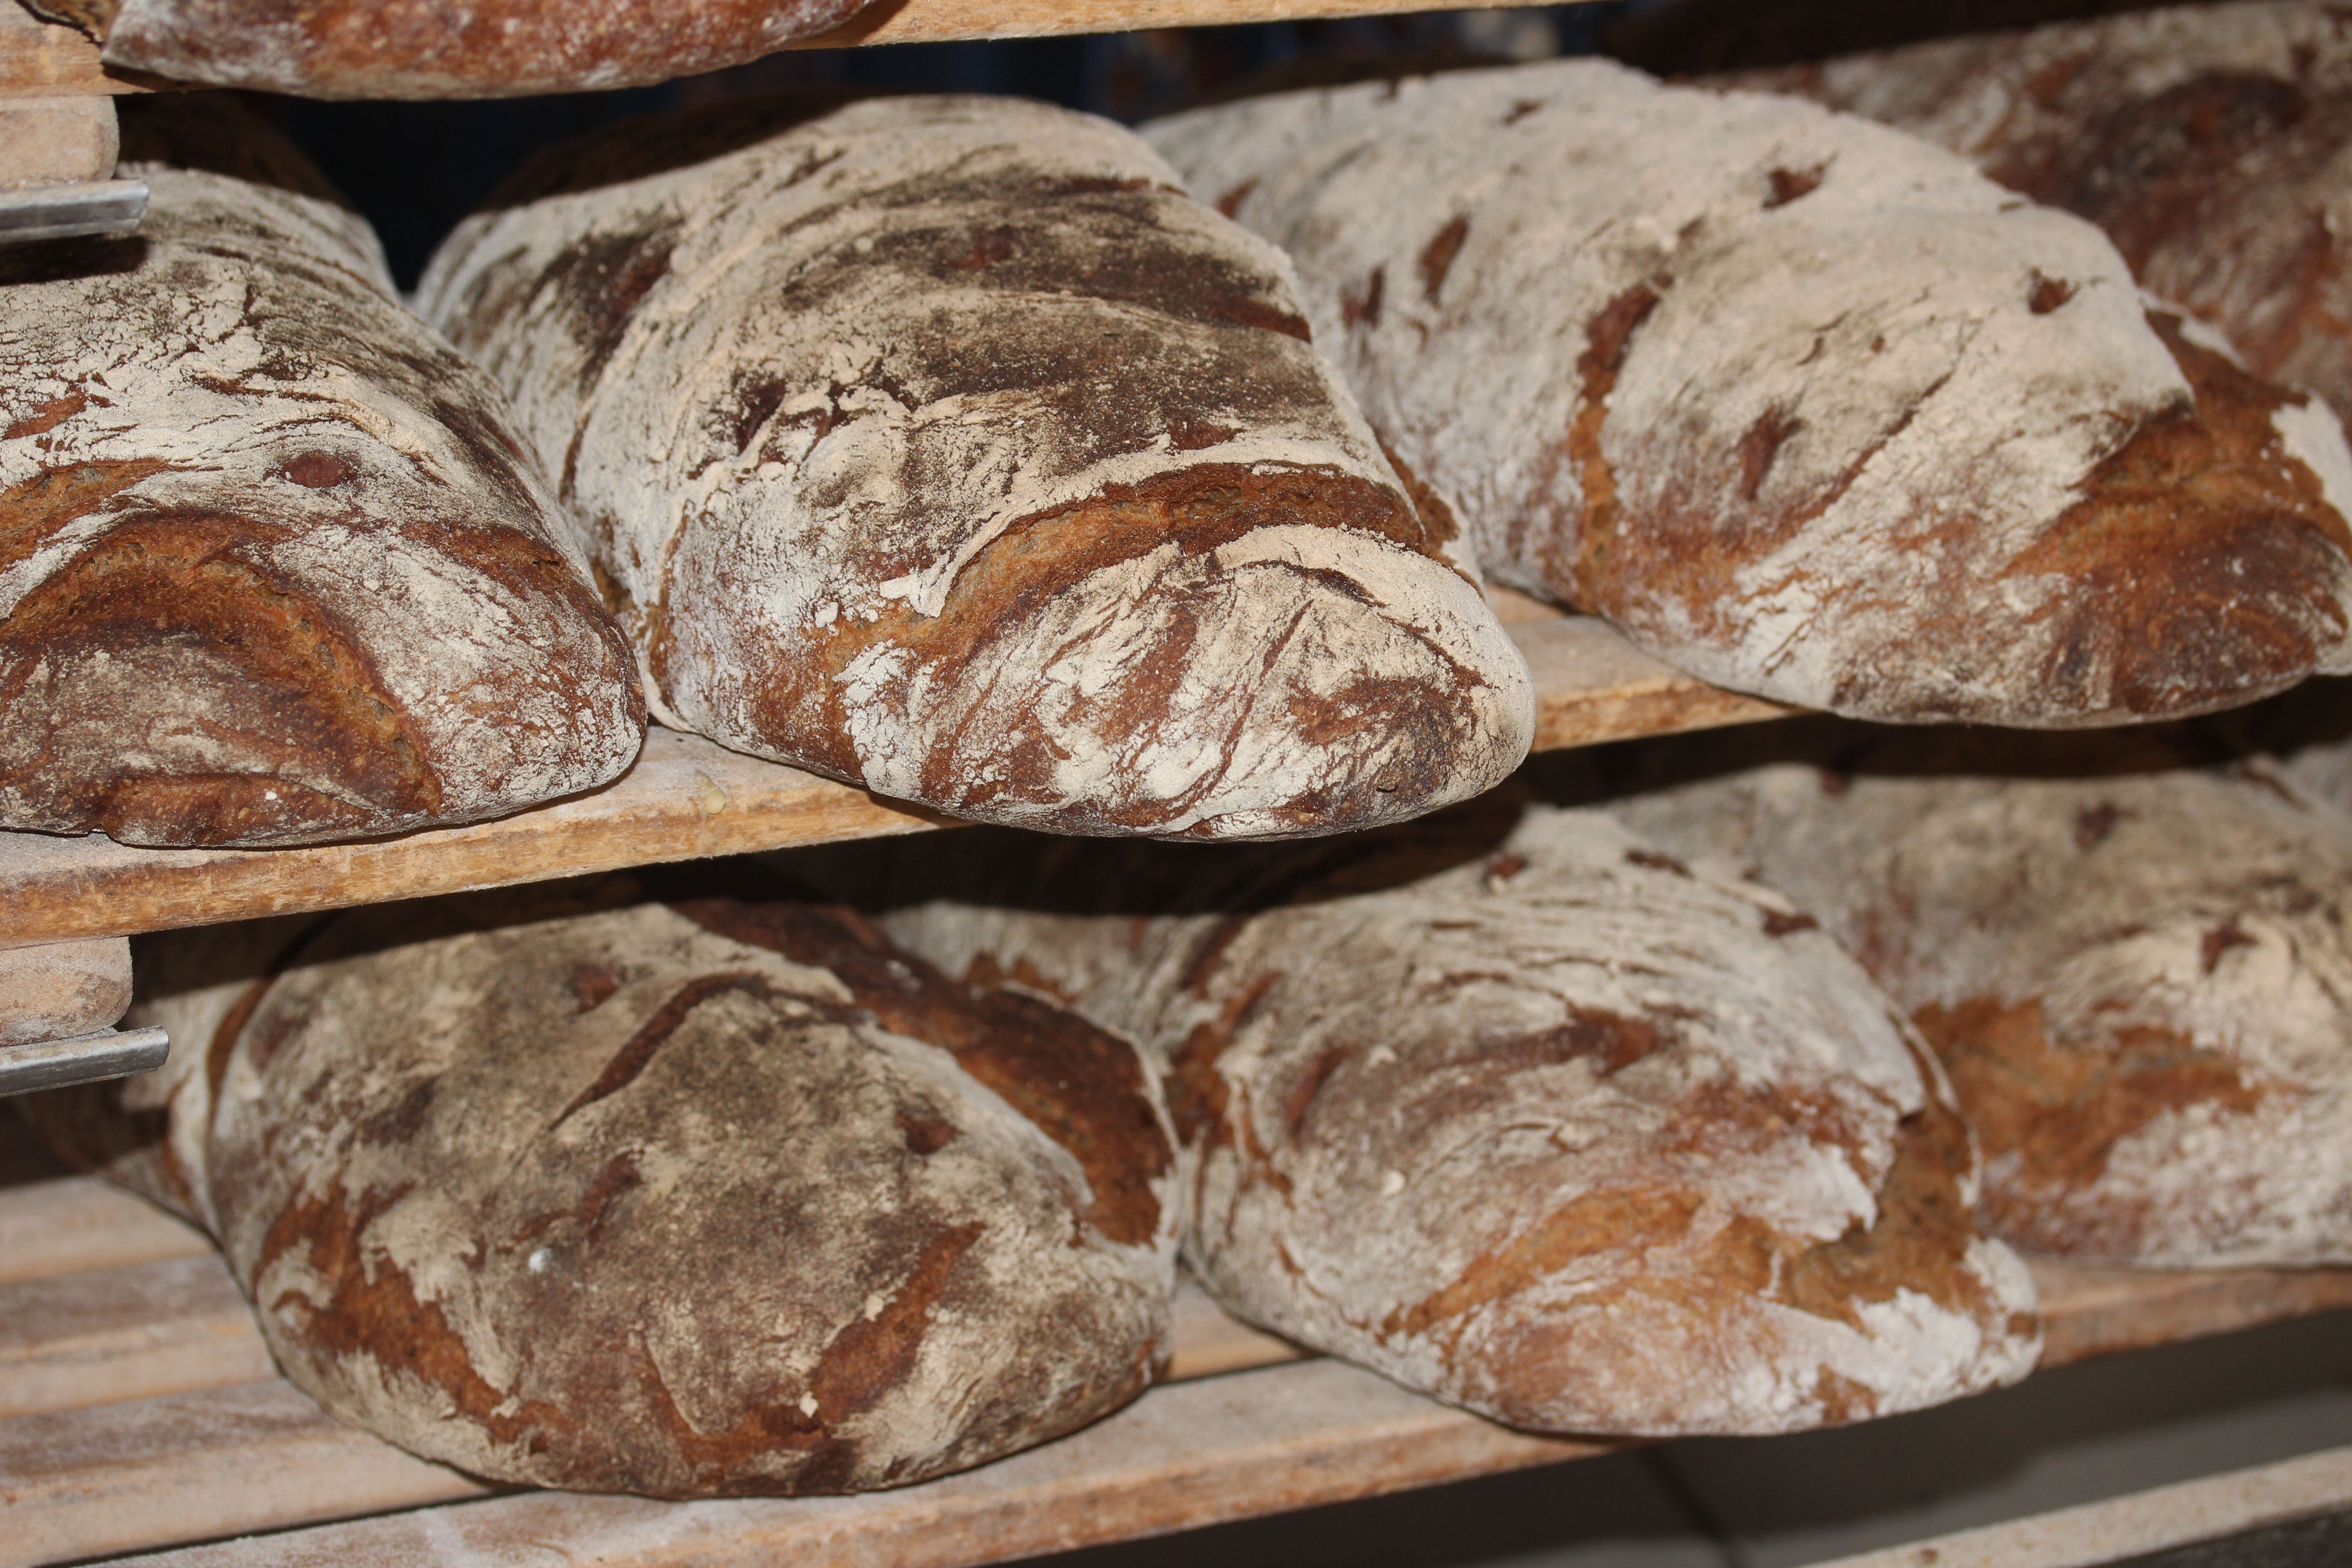
dish, food, produce, baking, dessert, cuisine, bread, pastry, bakery, baguette, sourdough, close up, loaves, ciabatta, baked goods, breads, brown bread, rye bread, grass family, whole grain